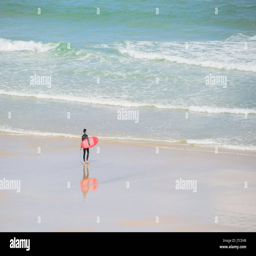
a lone surfer with a red surfboard walking into the sea .